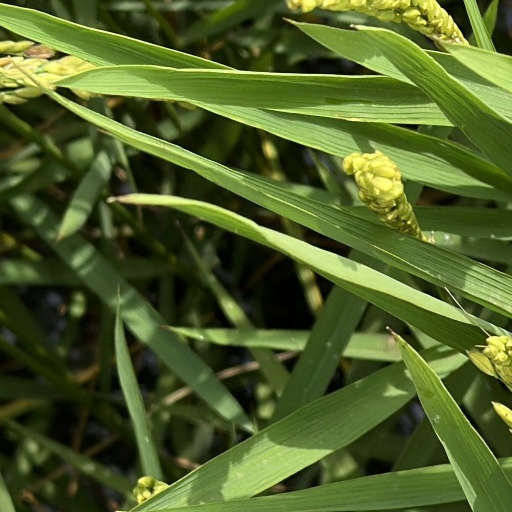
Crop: rice